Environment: real
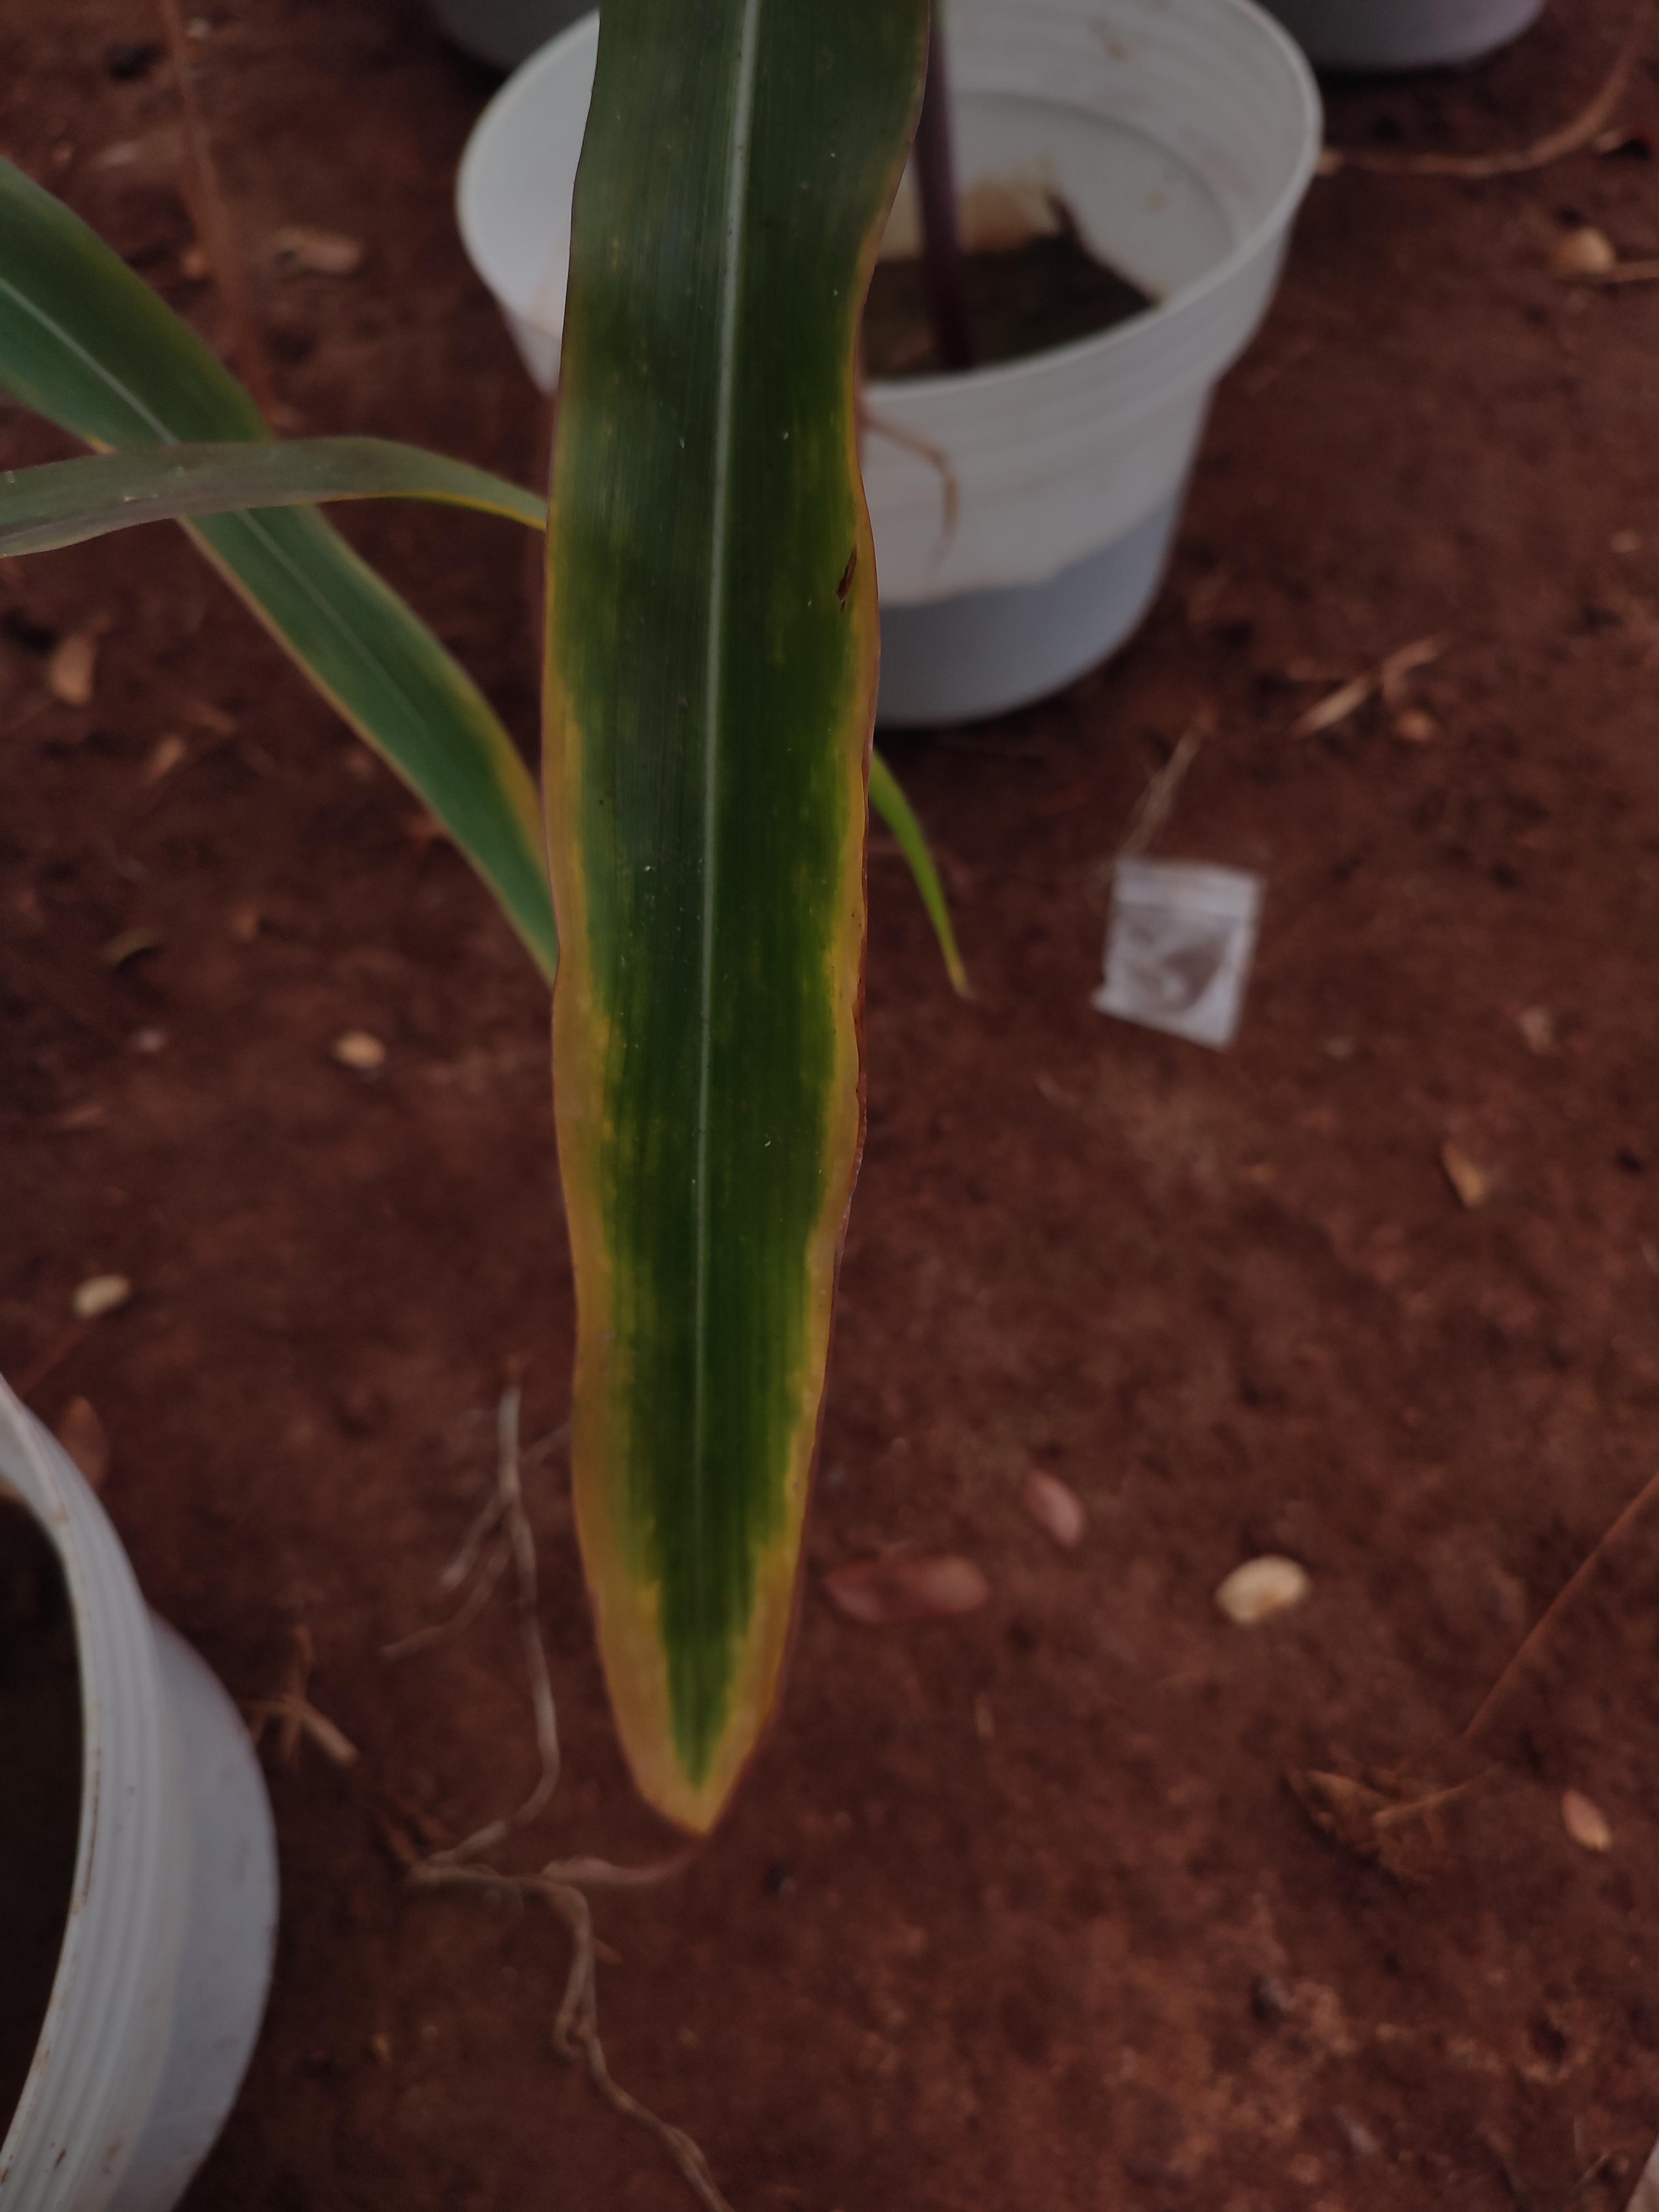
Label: potassium_deficiency